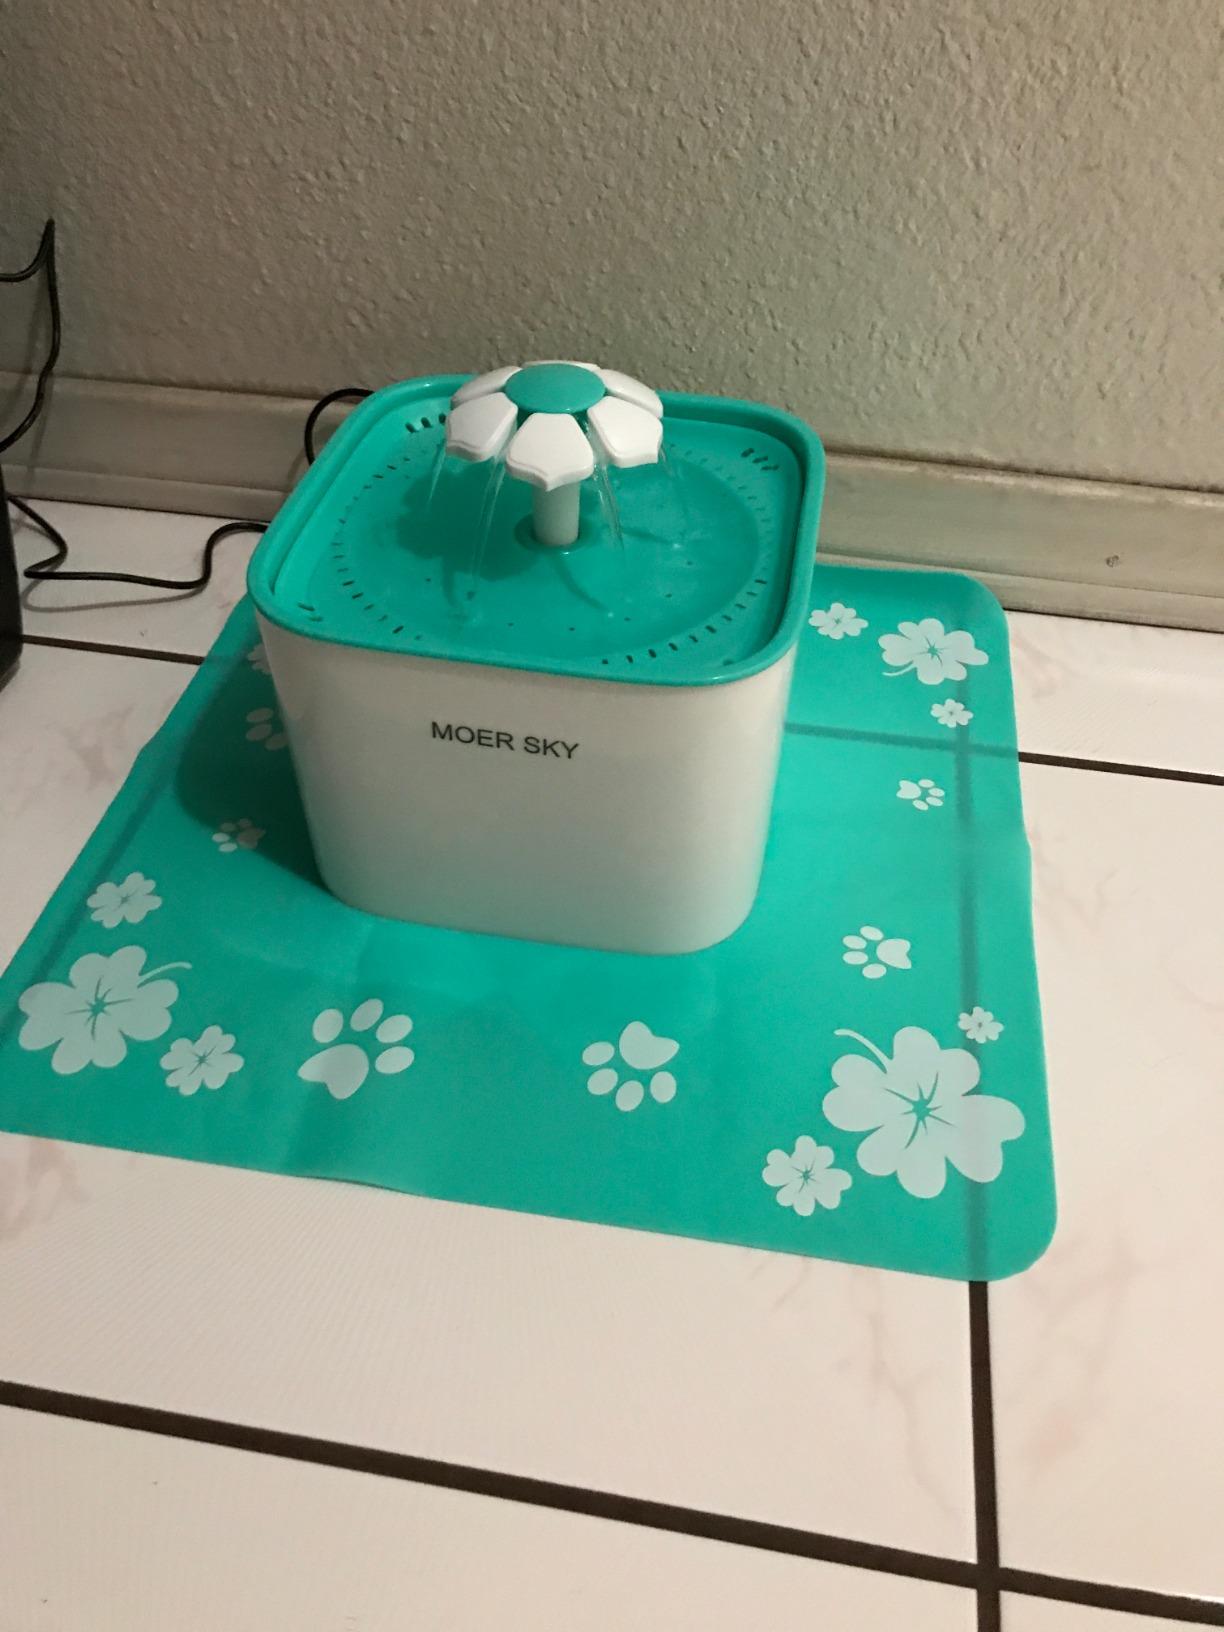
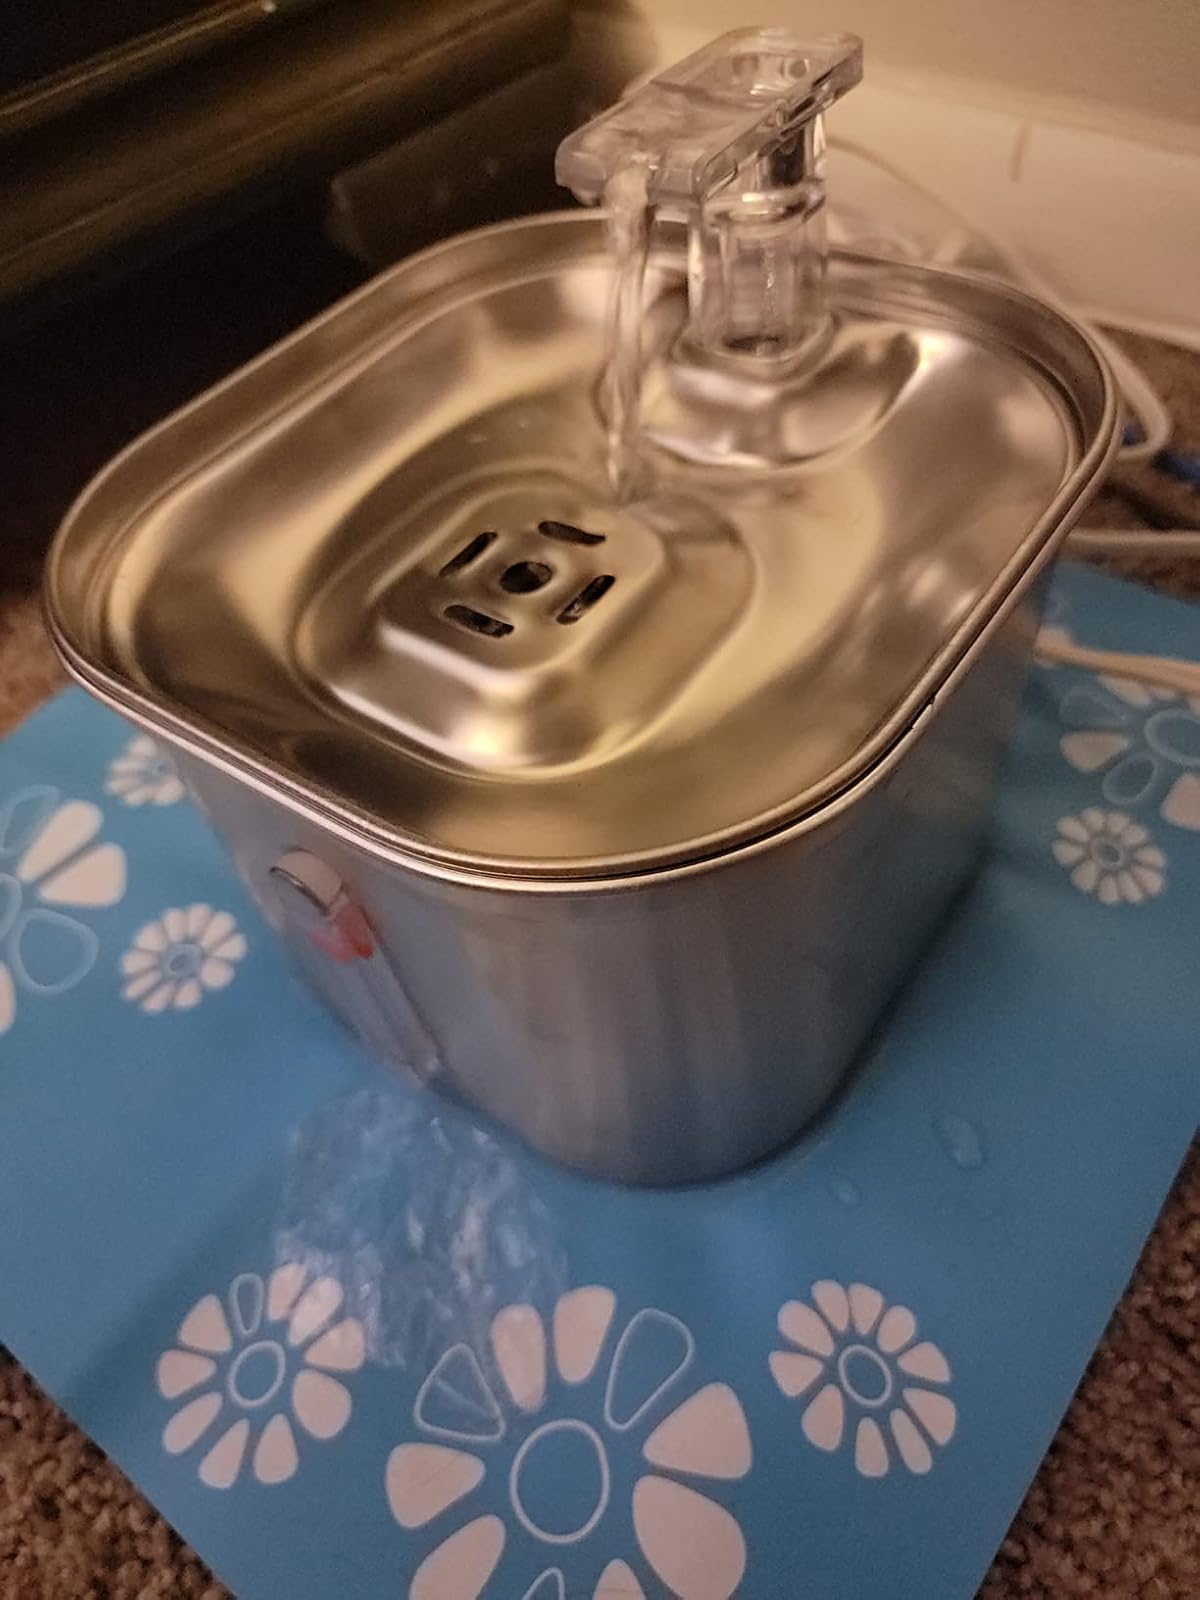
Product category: items_bowl
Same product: no